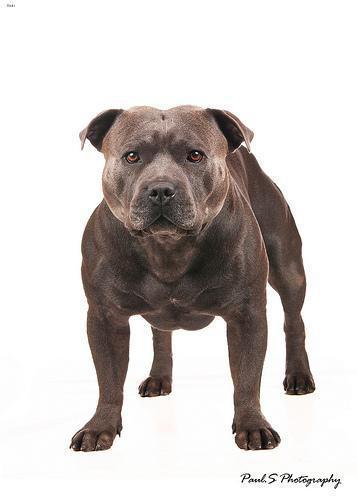
staffordshire bull terrier